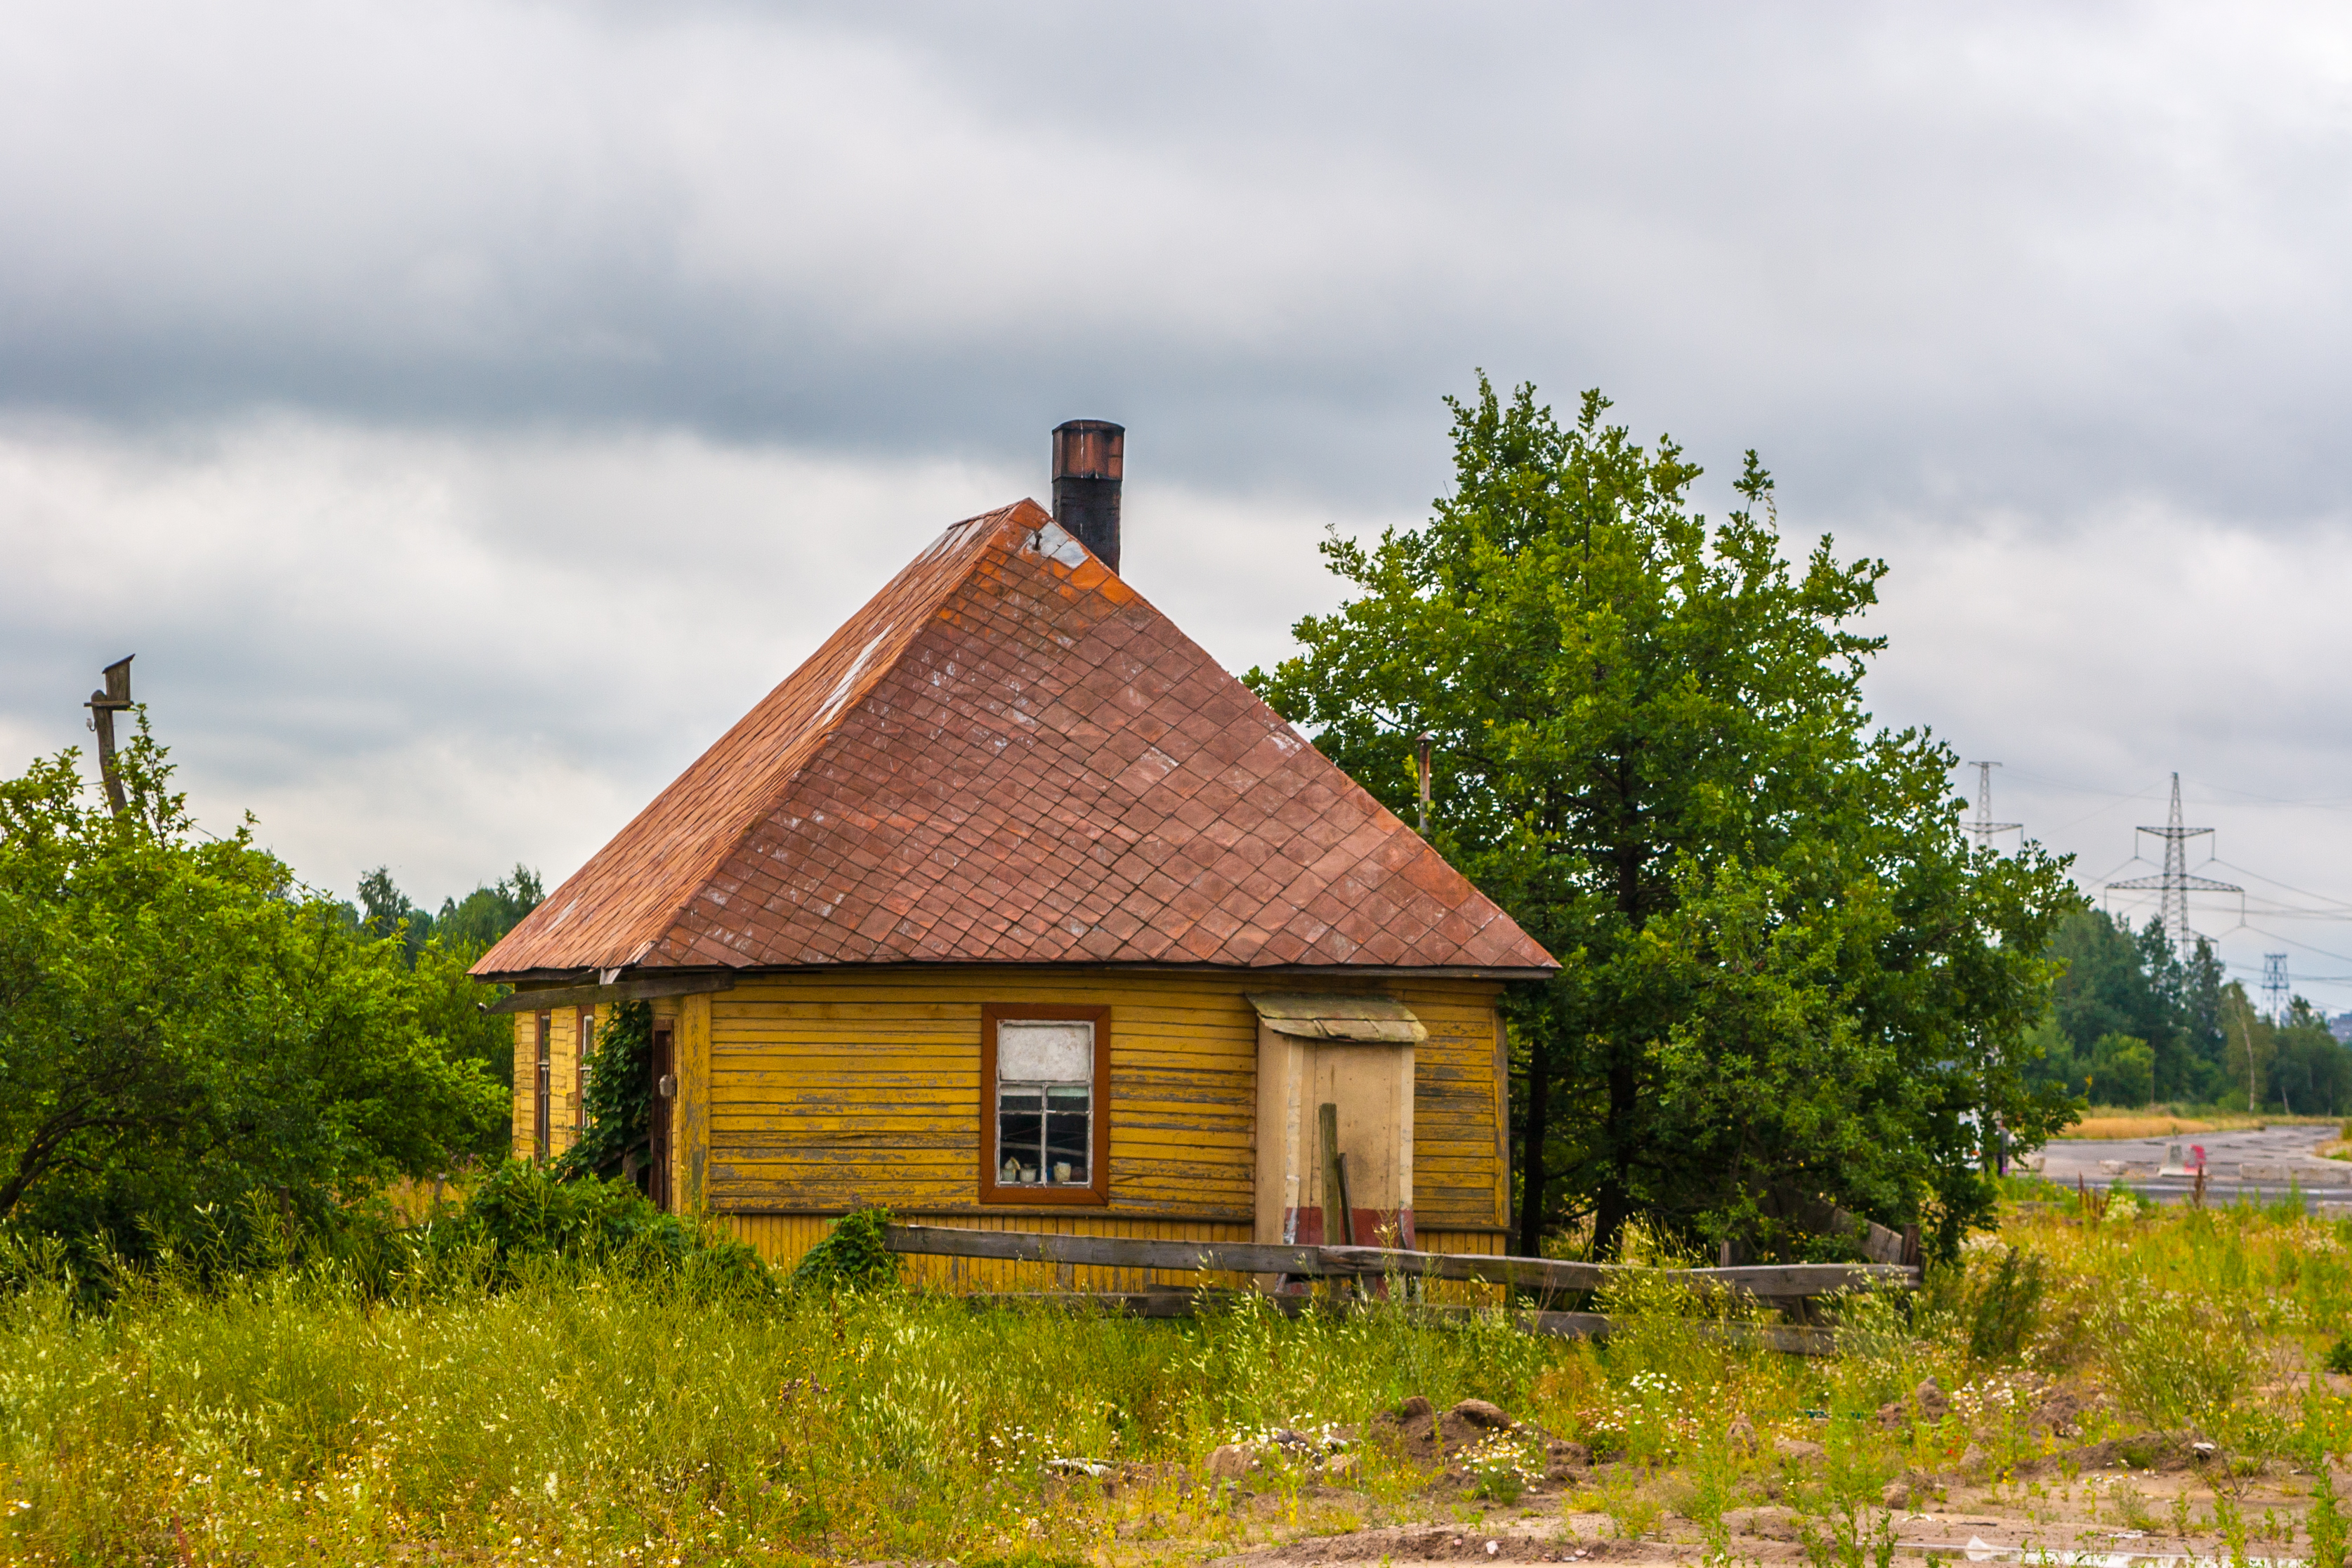
image, house, roof, cottage, rural area, farmhouse, land lot, shack, hut, building, home, farm, sky, grass, tree, croft, thatching, prairie, village, shed, meadow, log cabin, road